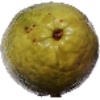
Label: guava